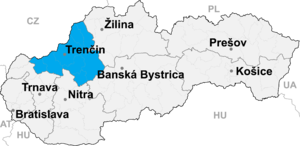
Trenčín (region)
Regionen Trenčíns placering i Slovakiet
Trenčín er en af de otte slovakiske administrative regioner. Den består af 9 distrikter. Det 9 distrikter i regionen er: Bánovce nad Bebravou, Ilava, Myjava, Nové Mesto nad Váhom, Partizánske, Považská Bystrica, Prievidza, Púchov og Trenčín. Det højeste punkt i regionen hedder Vtáčnik og er 342 meter højt, l mens det laveste hedder Horná Streda og er 195 meter højt. Tidszonen i regionen er CET, og CEST når det er sommertid.